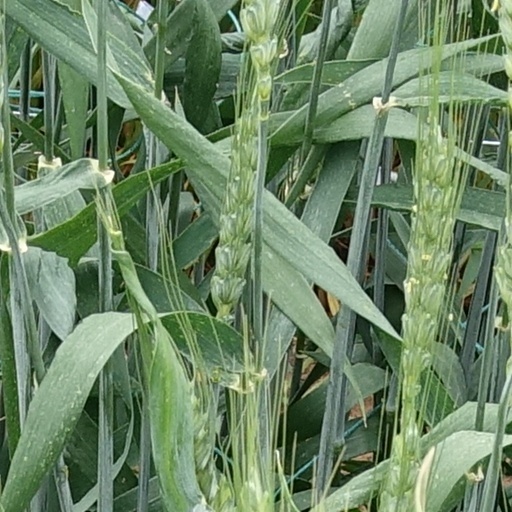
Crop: wheat